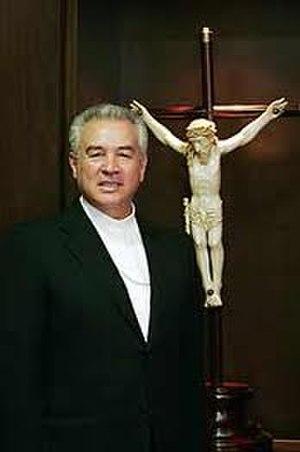
Francisco Robles Ortega, né le 2 mars 1949 à Mascota au Mexique, est un cardinal mexicain, archevêque de Guadalajara depuis décembre 2011.